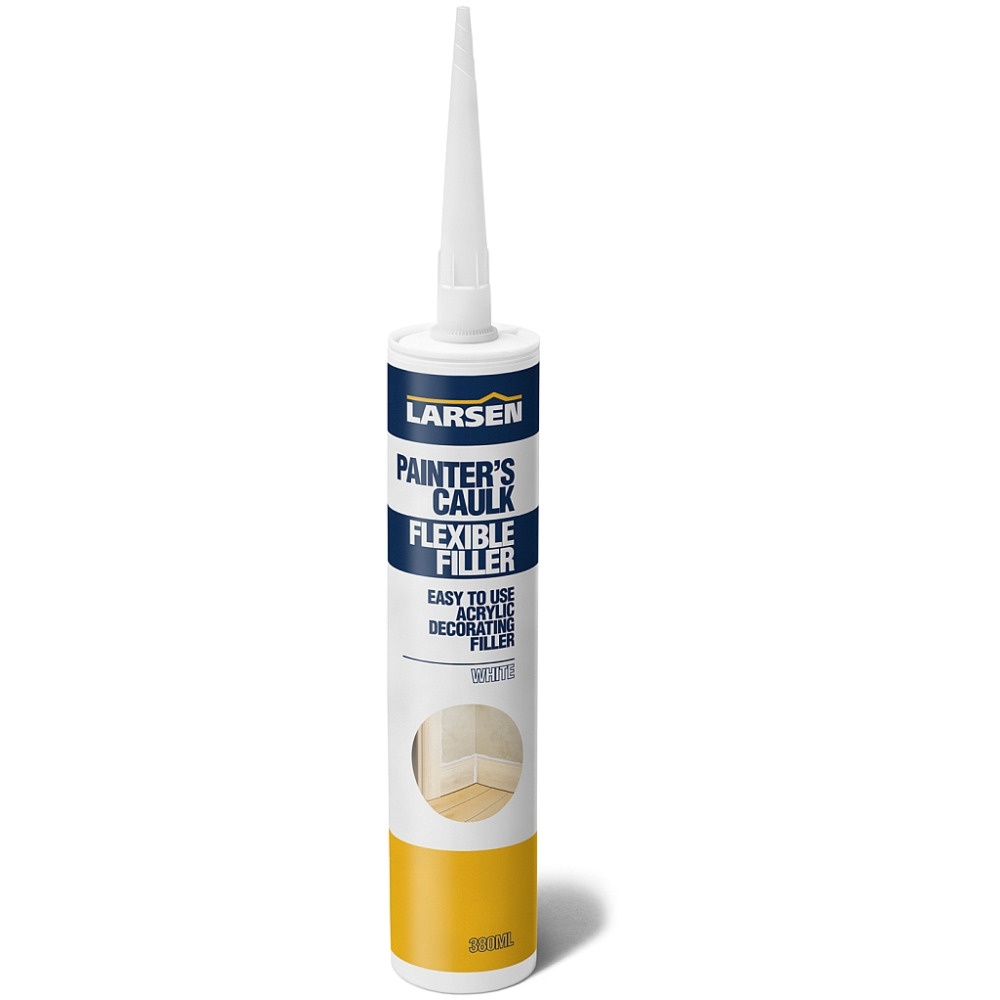
Larsen - Painter's Caulk - 380ml
Painter's Caulk is an easy to use, low odour, acrylic sealant ideal for internal or external use. It is ideal for sealing joints between skirting, architrave, stairs and walls, around windows and window sills and where limited movement occurs prior to decorating. Easy to apply it gives a smooth finish which doesn't require sanding before painting. Painter's Caulk can be painted with water based (emulsion) paints after as little as 1 hour. Flexible filler - smooth finish Interior and exterior Paint after 1 hour SPECIFICATION Brand Larsen Application Temperature +5°C to +40°C Colour White Form Acrylic emulsion filler Safety Data Sheet Please note that this item has additional safety or regulatory datasheets available. The product may have possible health and safety hazards covered in these documents. Refer to the container for full information and always follow the instructions.
Brand: Larsen Building Products
Category: Hardware > Building Consumables > Wall Patching Compounds & Plaster > Polyurethane Dispersions